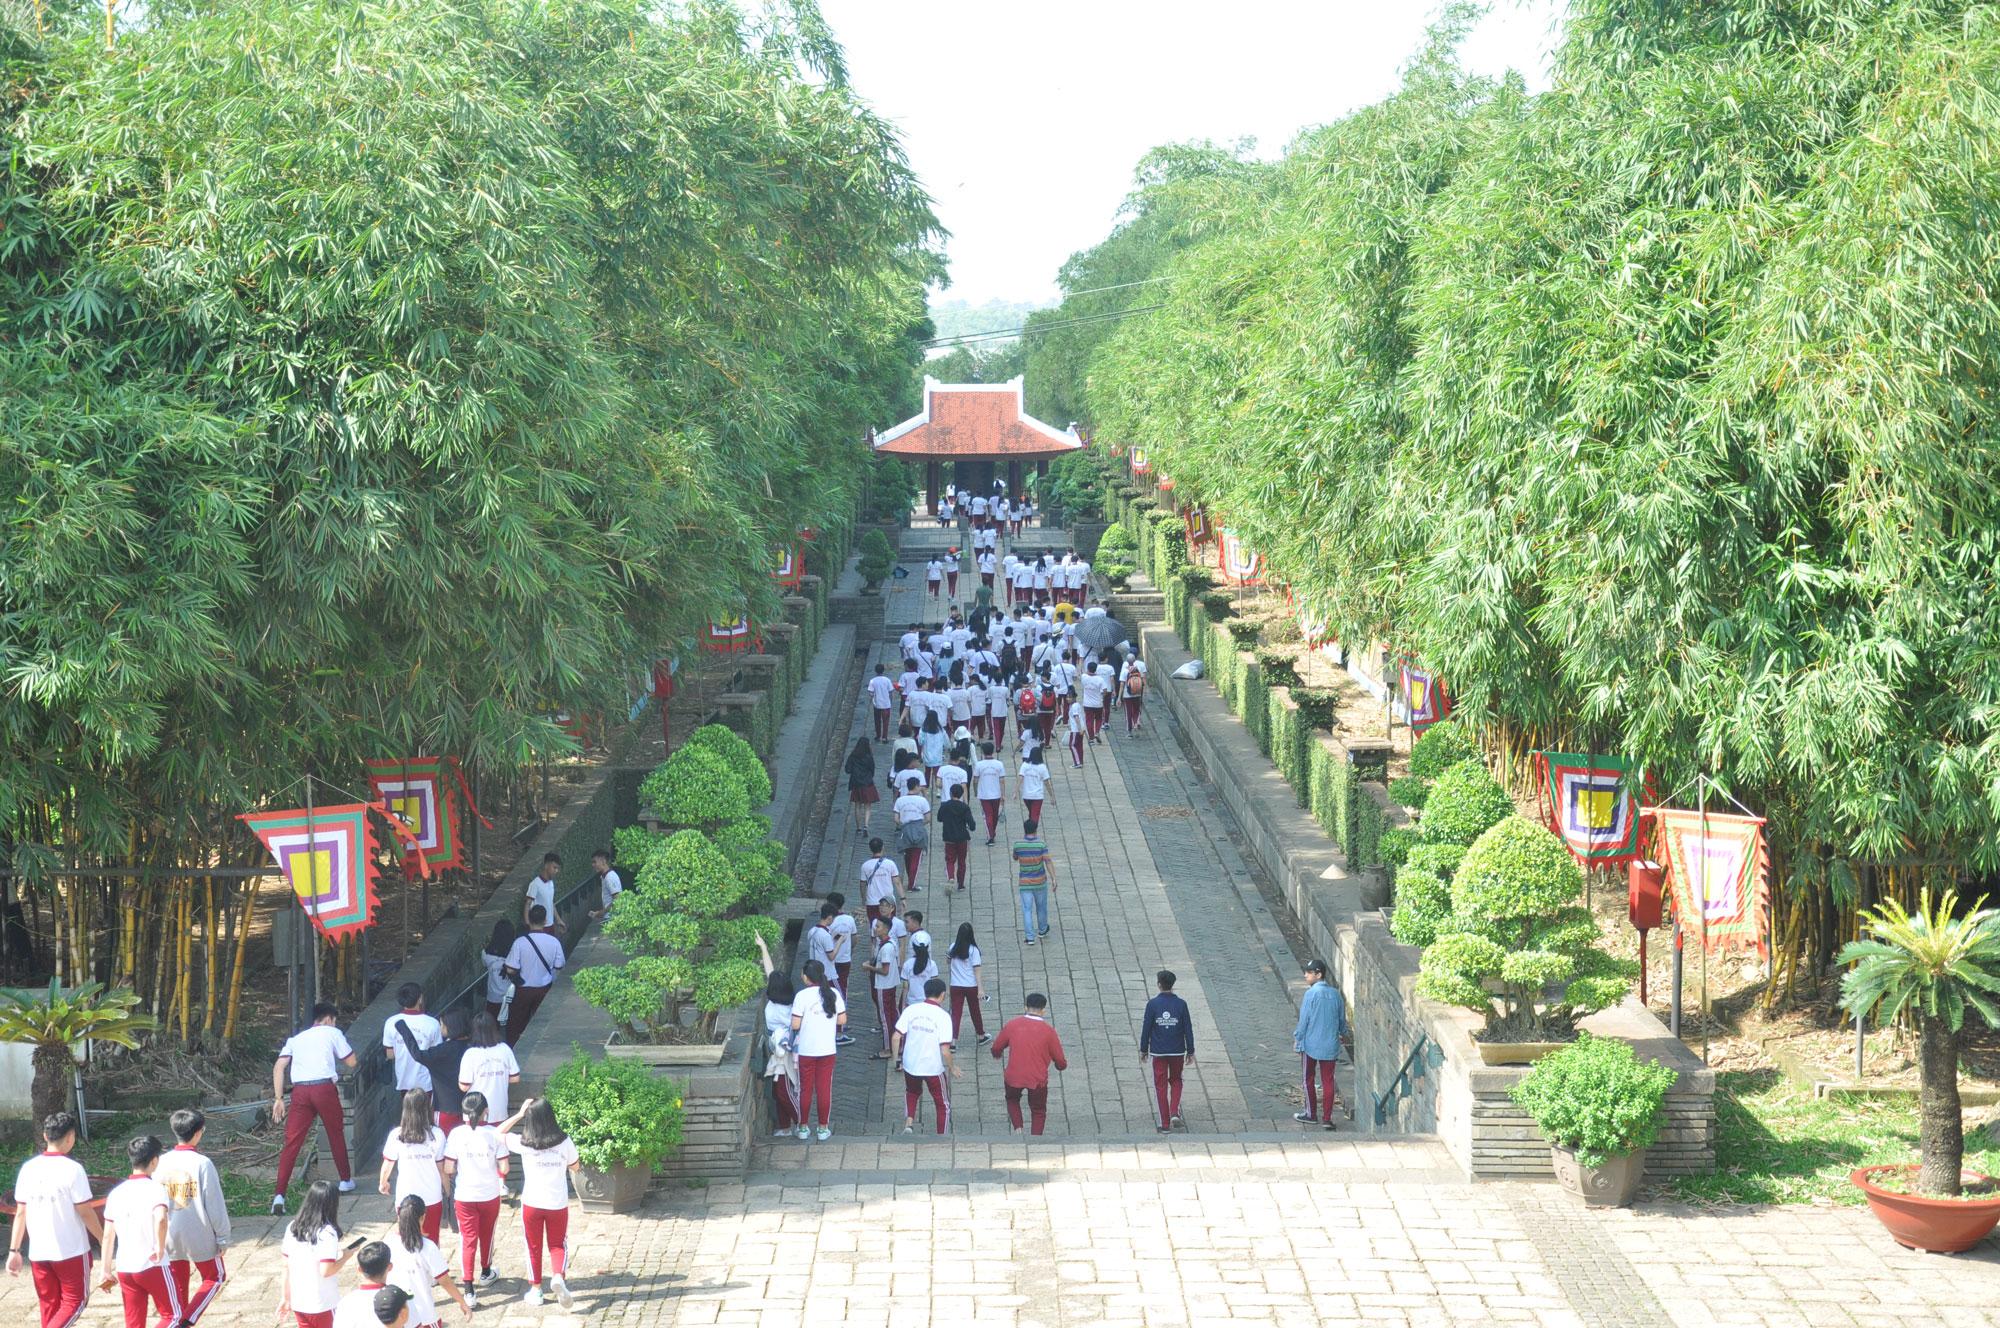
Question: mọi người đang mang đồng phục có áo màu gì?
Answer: chiếc áo đồng phục của hầu hết mọi người có màu trắng